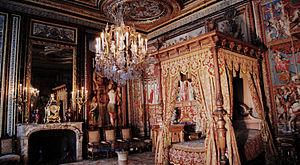
La chambre des reines-mères au château de Fontainebleau
Le château de Fontainebleau est un château royal de styles principalement Renaissance et classique, près du centre-ville de Fontainebleau, à une soixantaine de kilomètres au sud-est de Paris, en France. Les premières traces d'un château à Fontainebleau remontent au XIIᵉ siècle. Les derniers travaux sont effectués au XIXᵉ siècle.